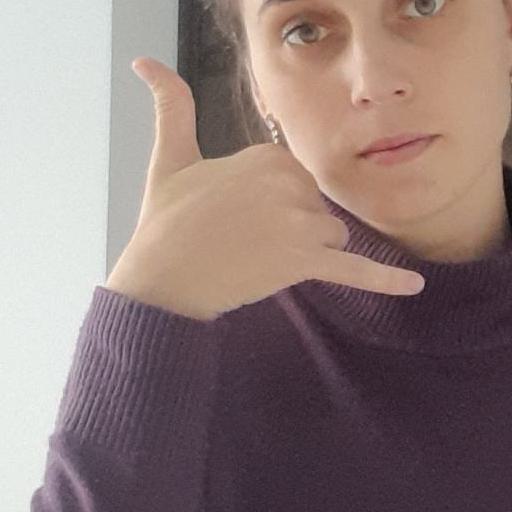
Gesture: call